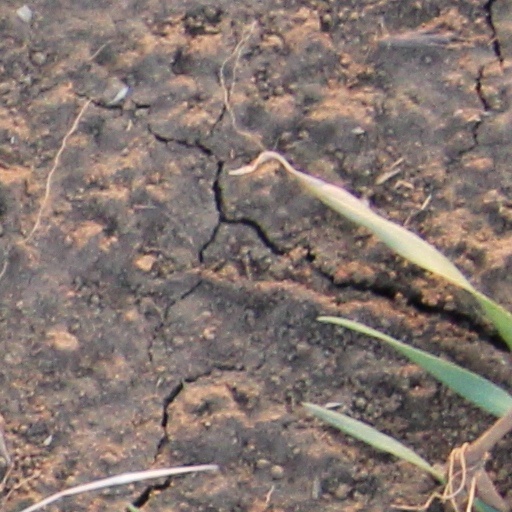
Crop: wheat